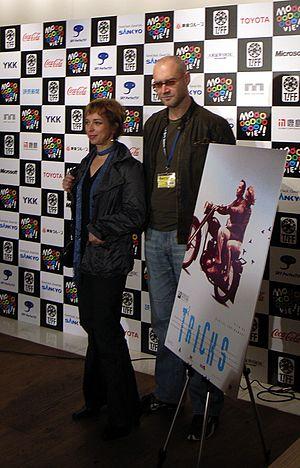
Andrzej Jakimowski est un réalisateur polonais. Diplômé de la faculté de philosophie à l'Université de Varsovie, il fut auteur de documentaires avant de produire ses premiers longs métrages.